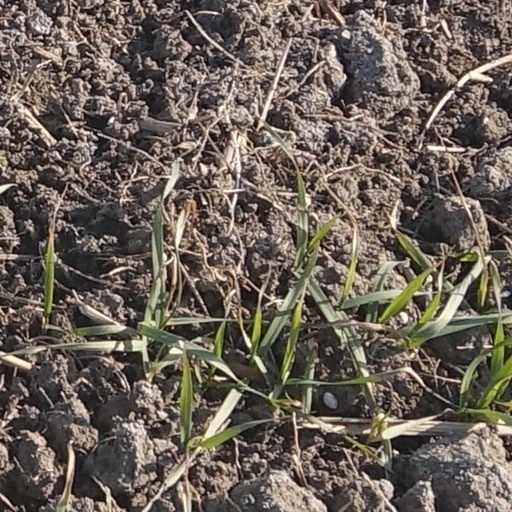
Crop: wheat